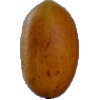
Label: Cucumber Ripe 2